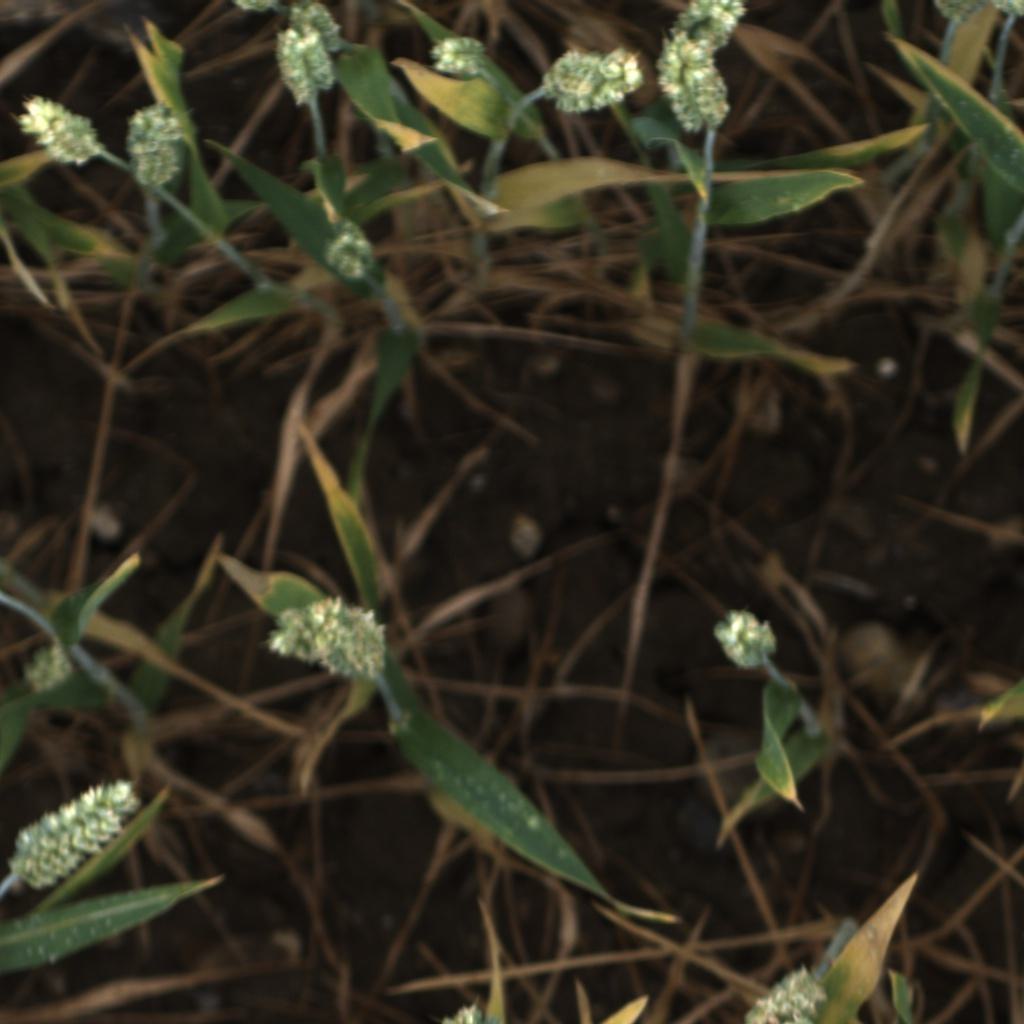
Country: UK
Location: Rothamsted
Wheat development stage: Filling - Ripening